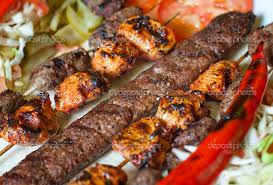
Yemek: kebap